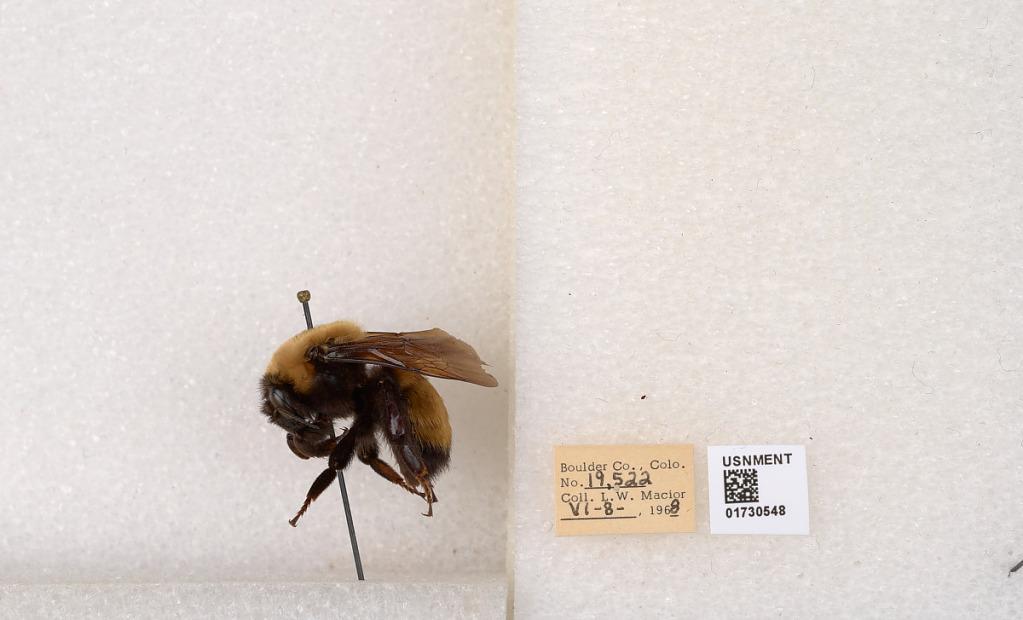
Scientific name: Bombus (Bombus) nevadensis Cresson
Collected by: L. Macior
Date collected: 1968-6-8
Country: United States
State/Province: Colorado
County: Boulder
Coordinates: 40.0925, -105.358